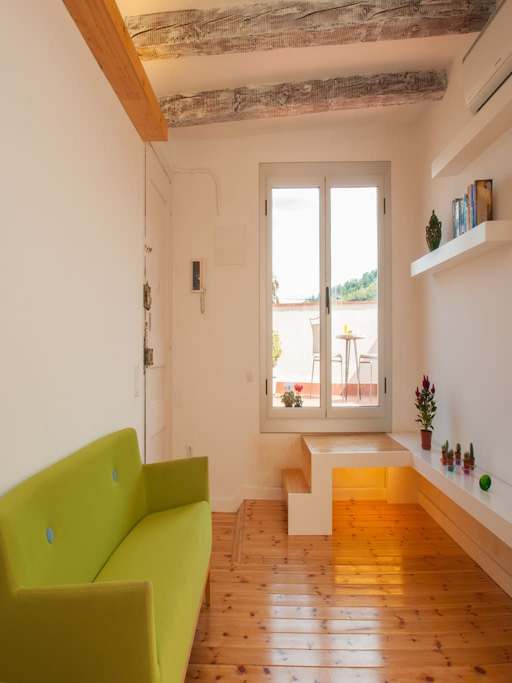
living room : access to the private terrace